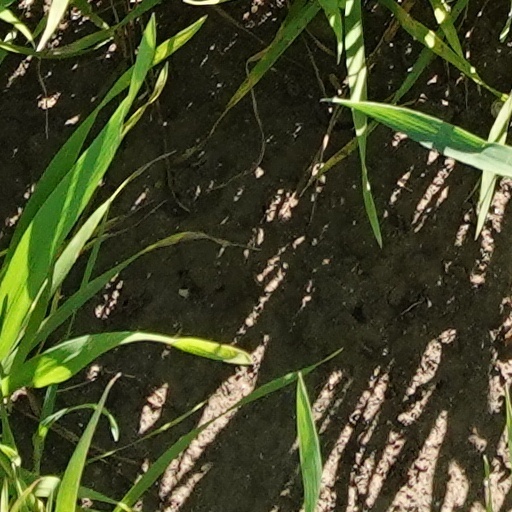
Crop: wheat